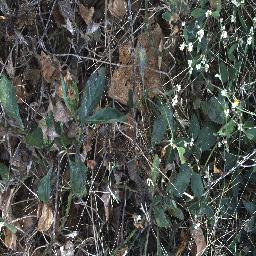
Label: snake_weed